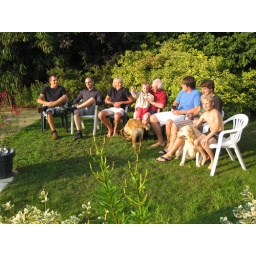
Alix is a female golden retriever and a service dog in training. Picture taken by her foster family.